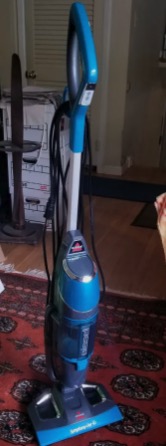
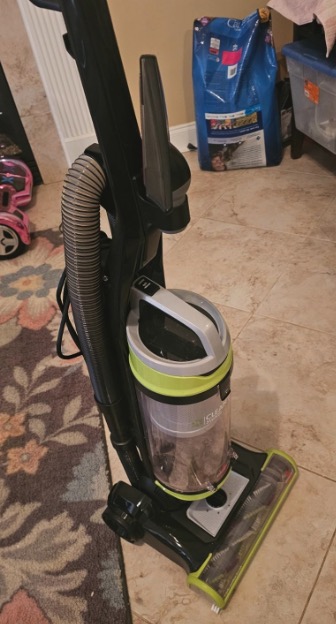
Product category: items_vacuum
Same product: no